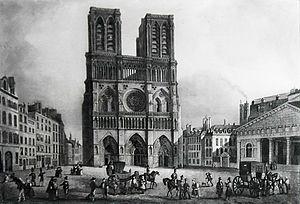
Notre Dame de Paris avec, à droite, l'ancien Hôtel-Dieu démoli par fr:Haussmann
L’Hôtel-Dieu de Paris est un établissement hospitalier construit de 1867 à 1878 sous la conduite des architectes Émile Jacques Gilbert et Arthur-Stanislas Diet sur l'île de la Cité, en bordure nord du parvis Notre-Dame dans le 4ᵉ arrondissement de Paris.